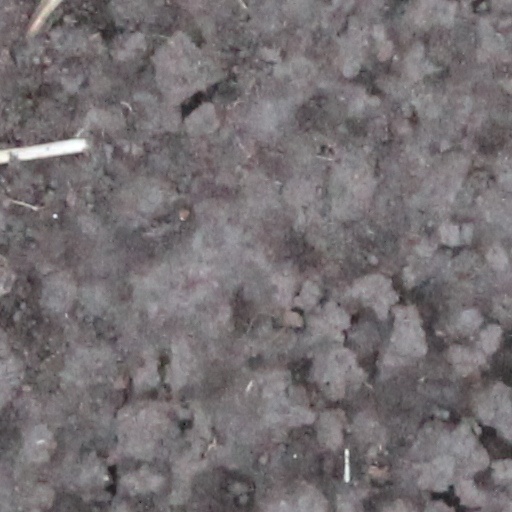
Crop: wheat